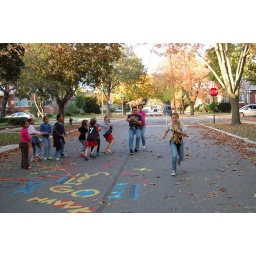
The neighbors across the street strung rope from their tree to ours and flew kids in the air.